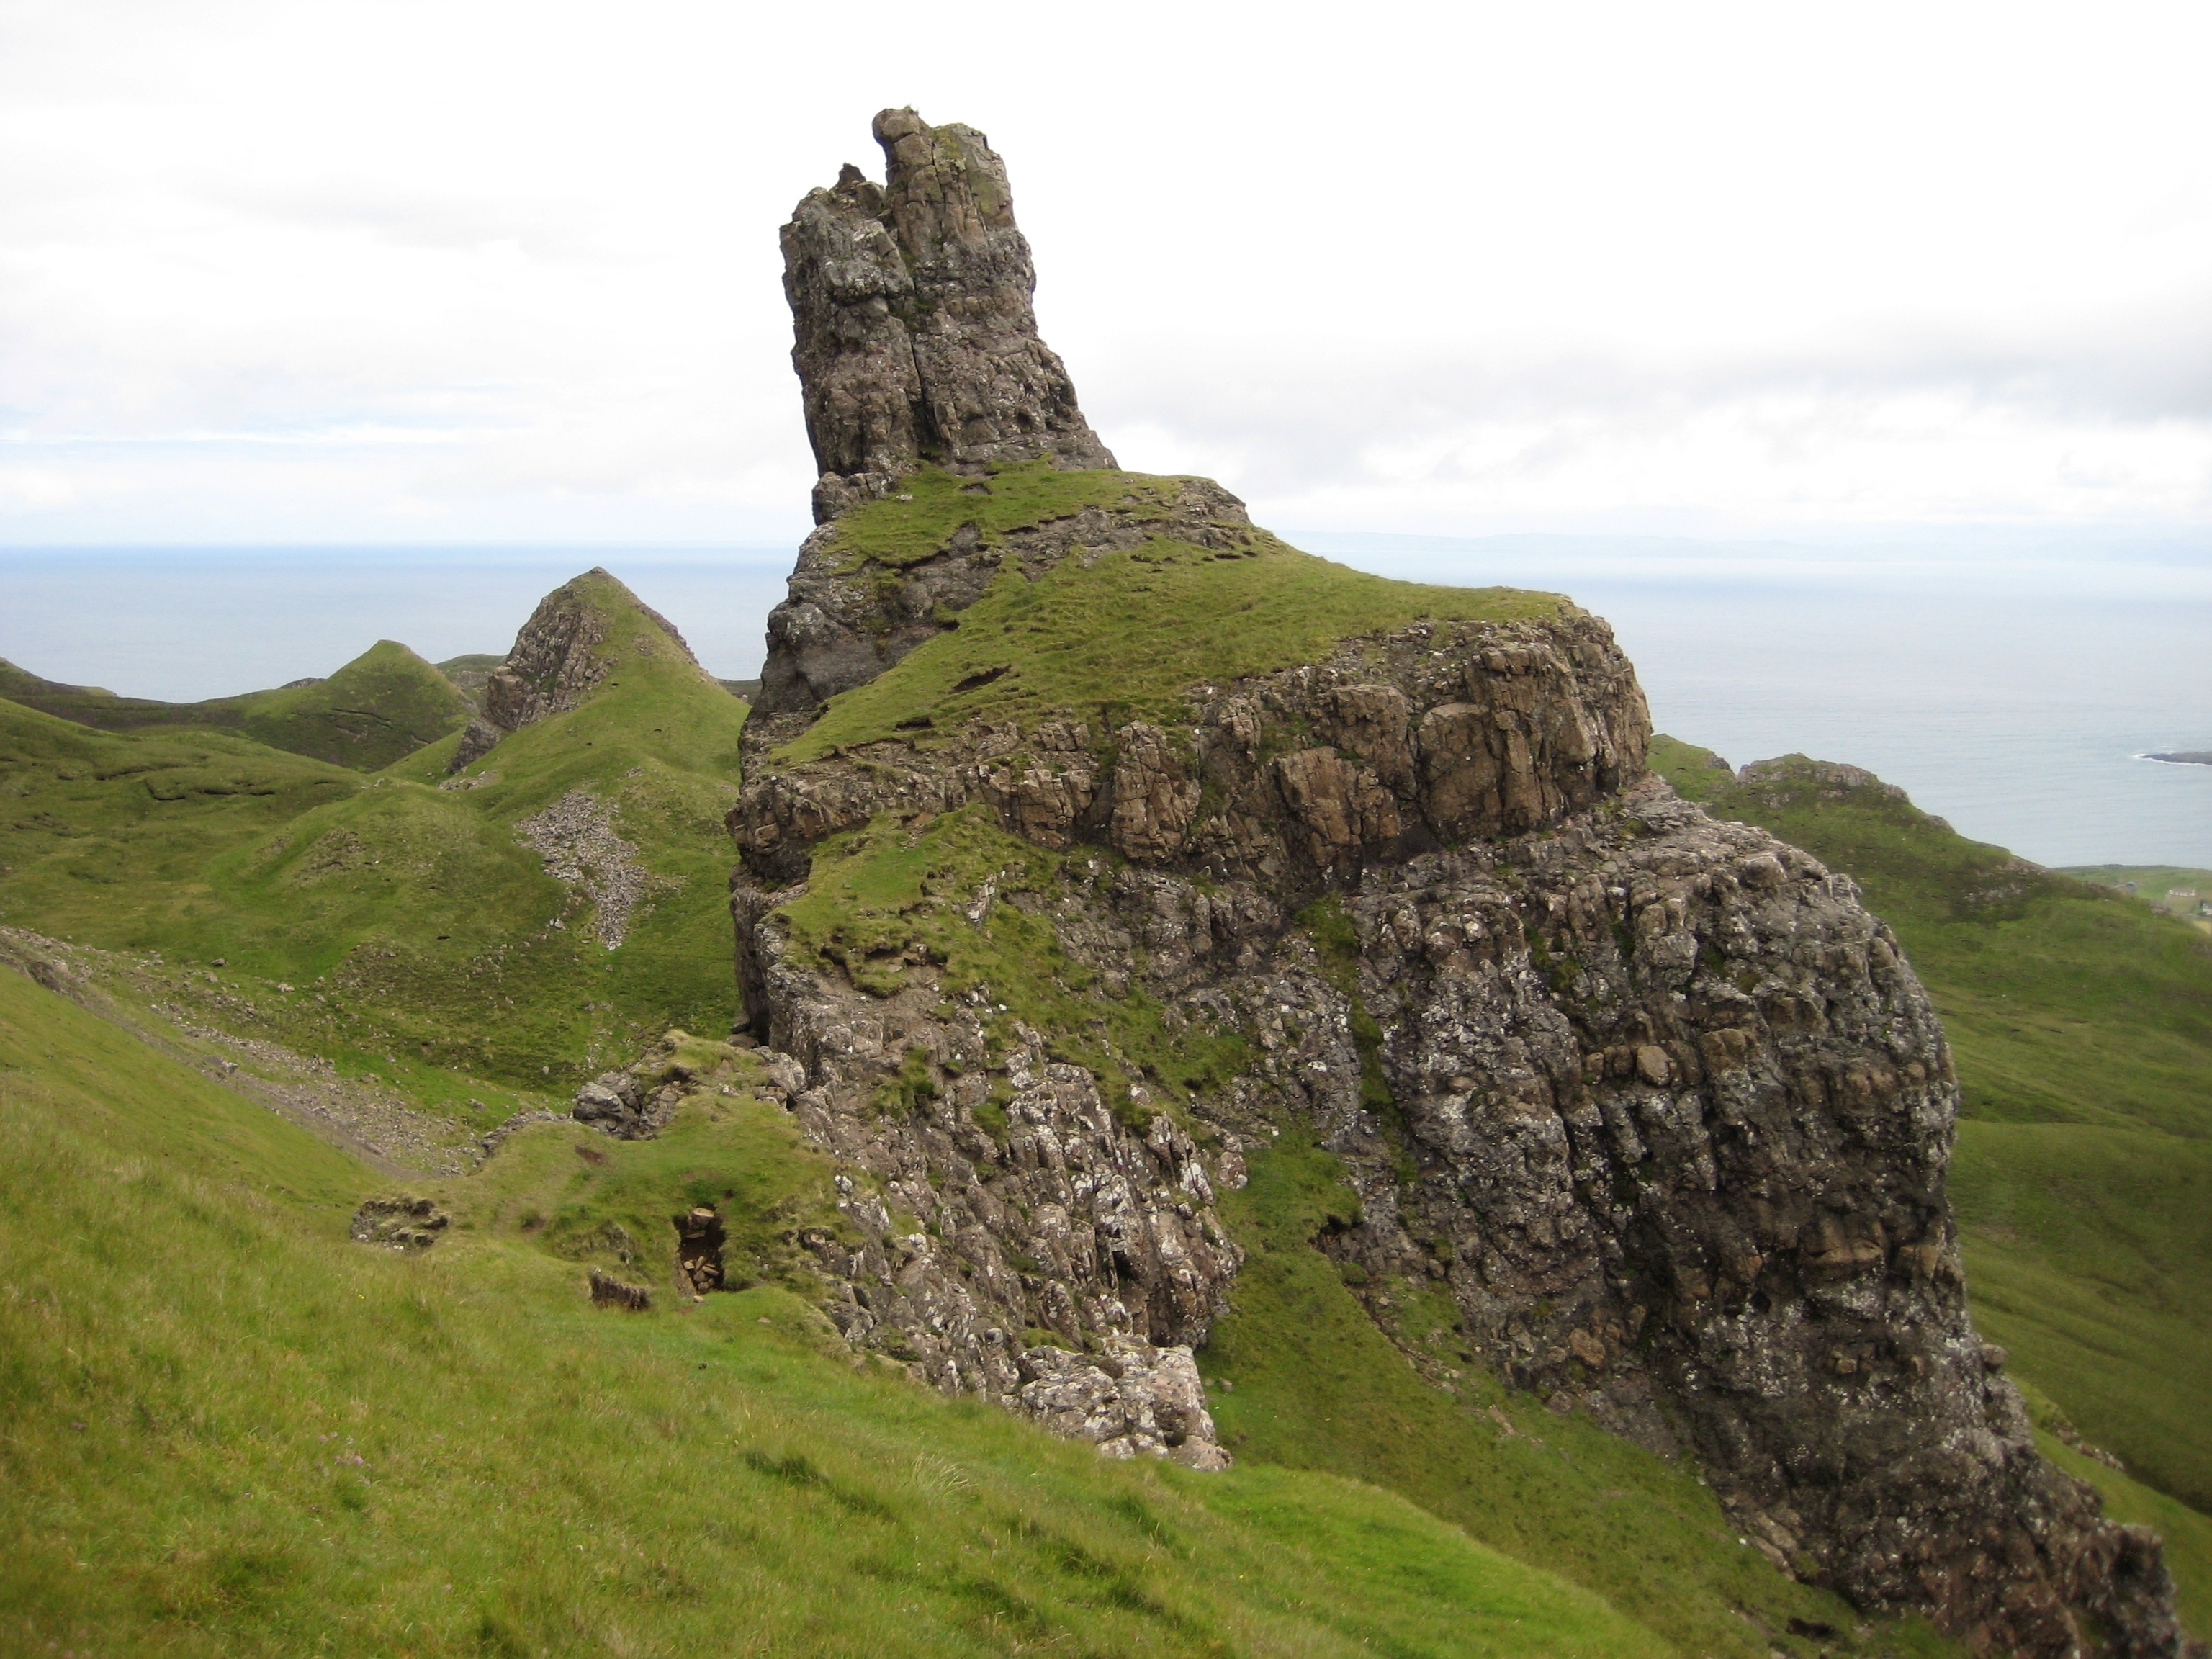
landscape, coast, rock, mountain, hill, mountain range, formation, cliff, stack, terrain, ridge, geology, outcrop, badlands, plateau, fell, top, cape, bedrock, landform, mountainous landforms